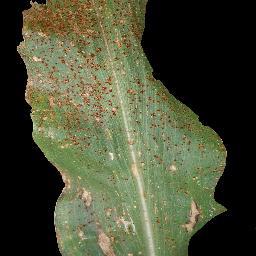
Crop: corn
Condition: (maize)_common_rust